Agriculture in the United Kingdom

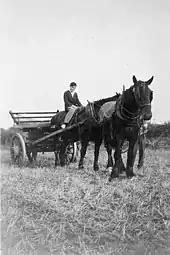
A haywain

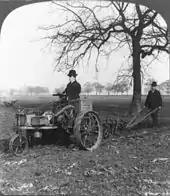
Ivel Tractor in Ploughing Demonstration, England, 1905

The Saxons and the Vikings had open-field farming systems and there was an expansion of arable farming between the 8th and 13th centuries in England. Under the Normans and Plantagenets fens were drained, woods cleared and farmland expanded to feed a rising population, until the Black Death reached Britain in 1349. This and subsequent epidemics caused the population to fall; one-third of the population in England died between 1349 and 1350. In consequence, areas of farmland were abandoned. The feudal system began to break down as labourers, who were in short supply following the plague, demanded wages (instead of subsistence) and better conditions. Also, there were a series of poor harvests after about 1315, coinciding with poor weather across northern Europe, which continued on and off until about 1375. The population did not recover to 1300 levels for 200 to 300 years.